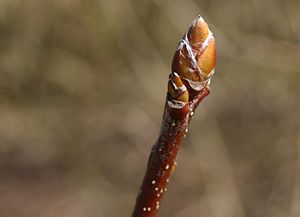
Træ (organisme) / Træers opbygning / Stammen
Et eksempel på sympodial vækst hos Selje-Røn. Bemærk, at der er to ar ved knoppen: Det store bladar foran og det lidt mindre grenar til højre.
Et træ er en flerårig plante, der har en tydelig, opret og forveddet stamme, som begynder ved roden, og som bærer grene og dermed blade et stykke over jorden. Det er desuden kendetegnende for disse planter, at de har forveddede skud, som bærer beskyttede knopper. De energioptagende dele sidder i toppen, mens de vand- og mineraloptagende dele sidder i rødderne. De aktive dele har kun kort levetid, men de bliver hele tiden erstattet af nydannede skud, blade og rødder. De ældre dele tjener ikke længere som organer for optagelse, men de har stadig tykkelsesvækst, sådan at de kan fungere som afstivning og transportvej for planten. Træet bliver formet af de nydannede skuds vækstretning, forvedningen af cellerne og den fortsatte celledeling i vækstlaget lige under barken. Træet kan leve i århundreder eller årtusinder på trods af en konstant tiltagende mængde af dødt kerneved, fordi et tyndt lag af levende ved klarer opgaver som transport, oplagring og stofskifte.